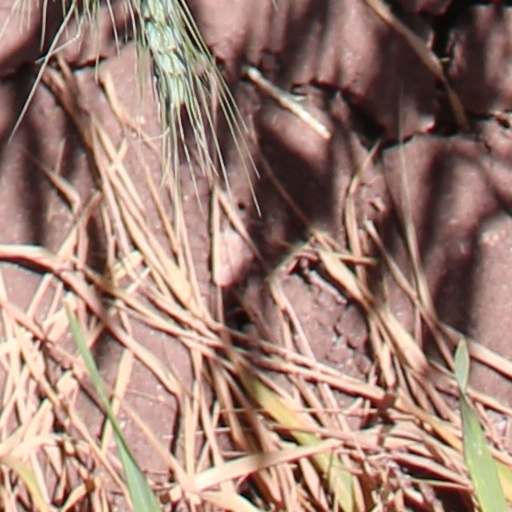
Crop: wheat